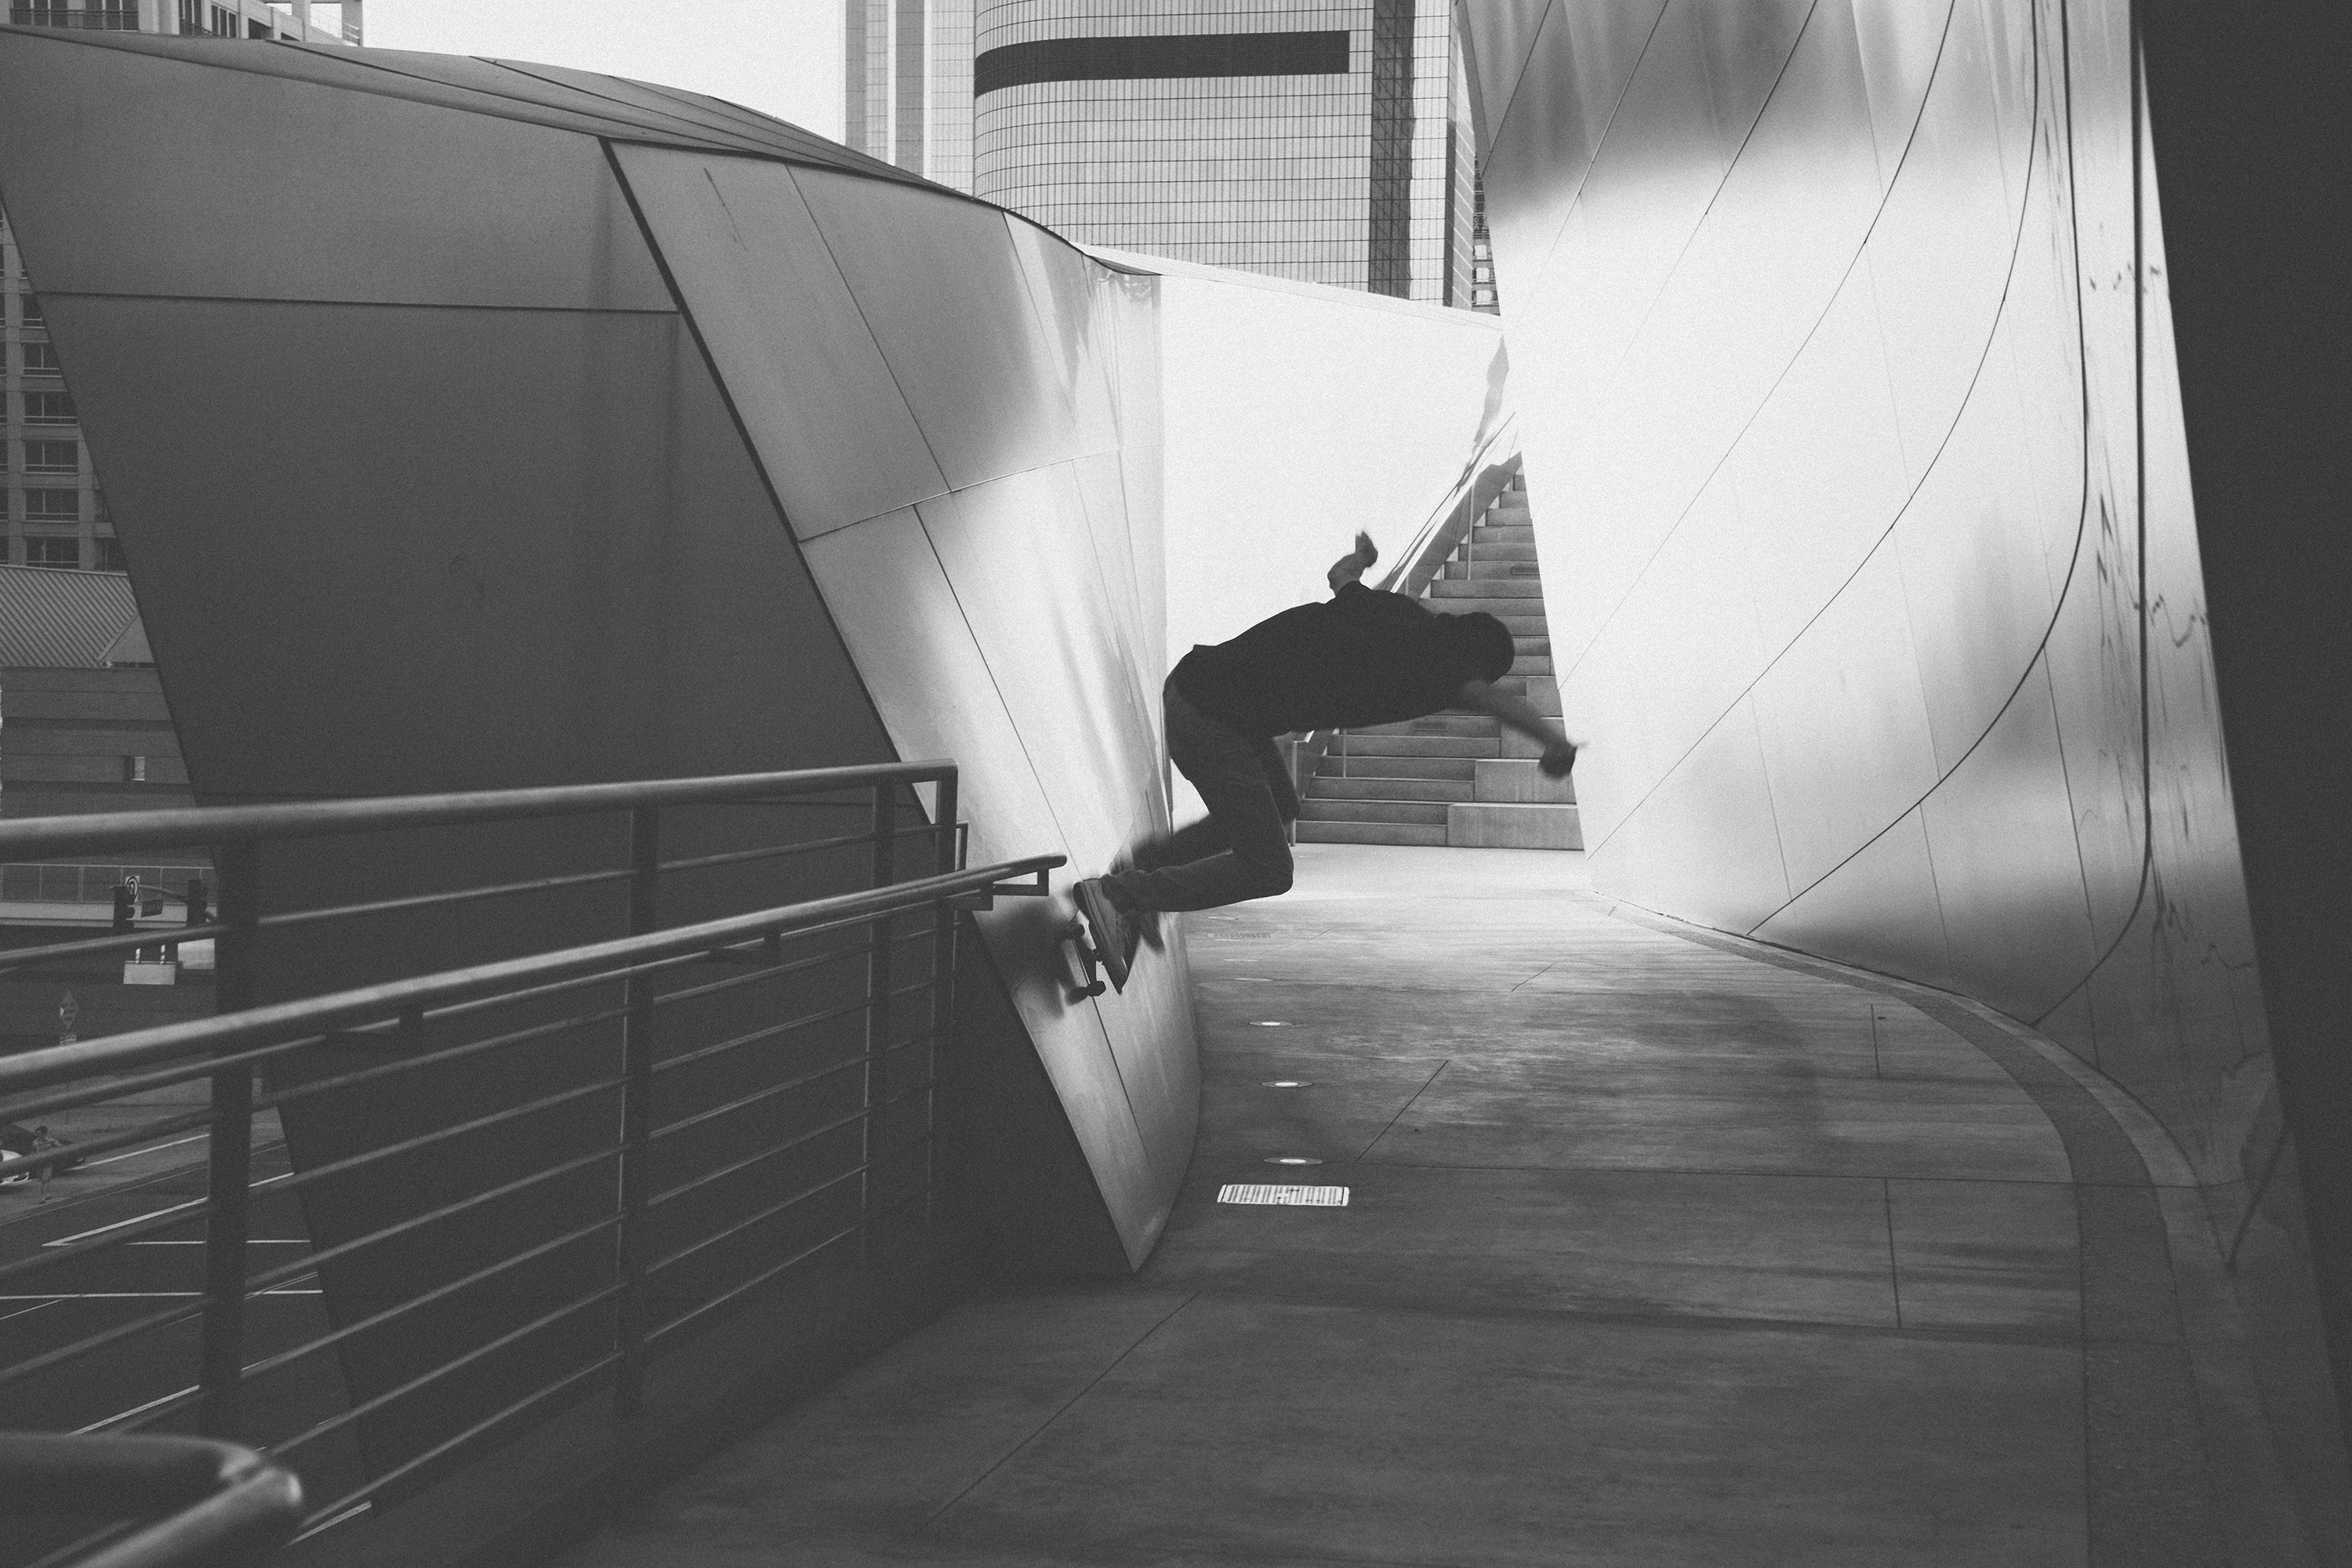
light, black and white, architecture, white, photography, skateboarding, darkness, black, monochrome, skateboarder, grind, photograph, snapshot, shape, monochrome photography